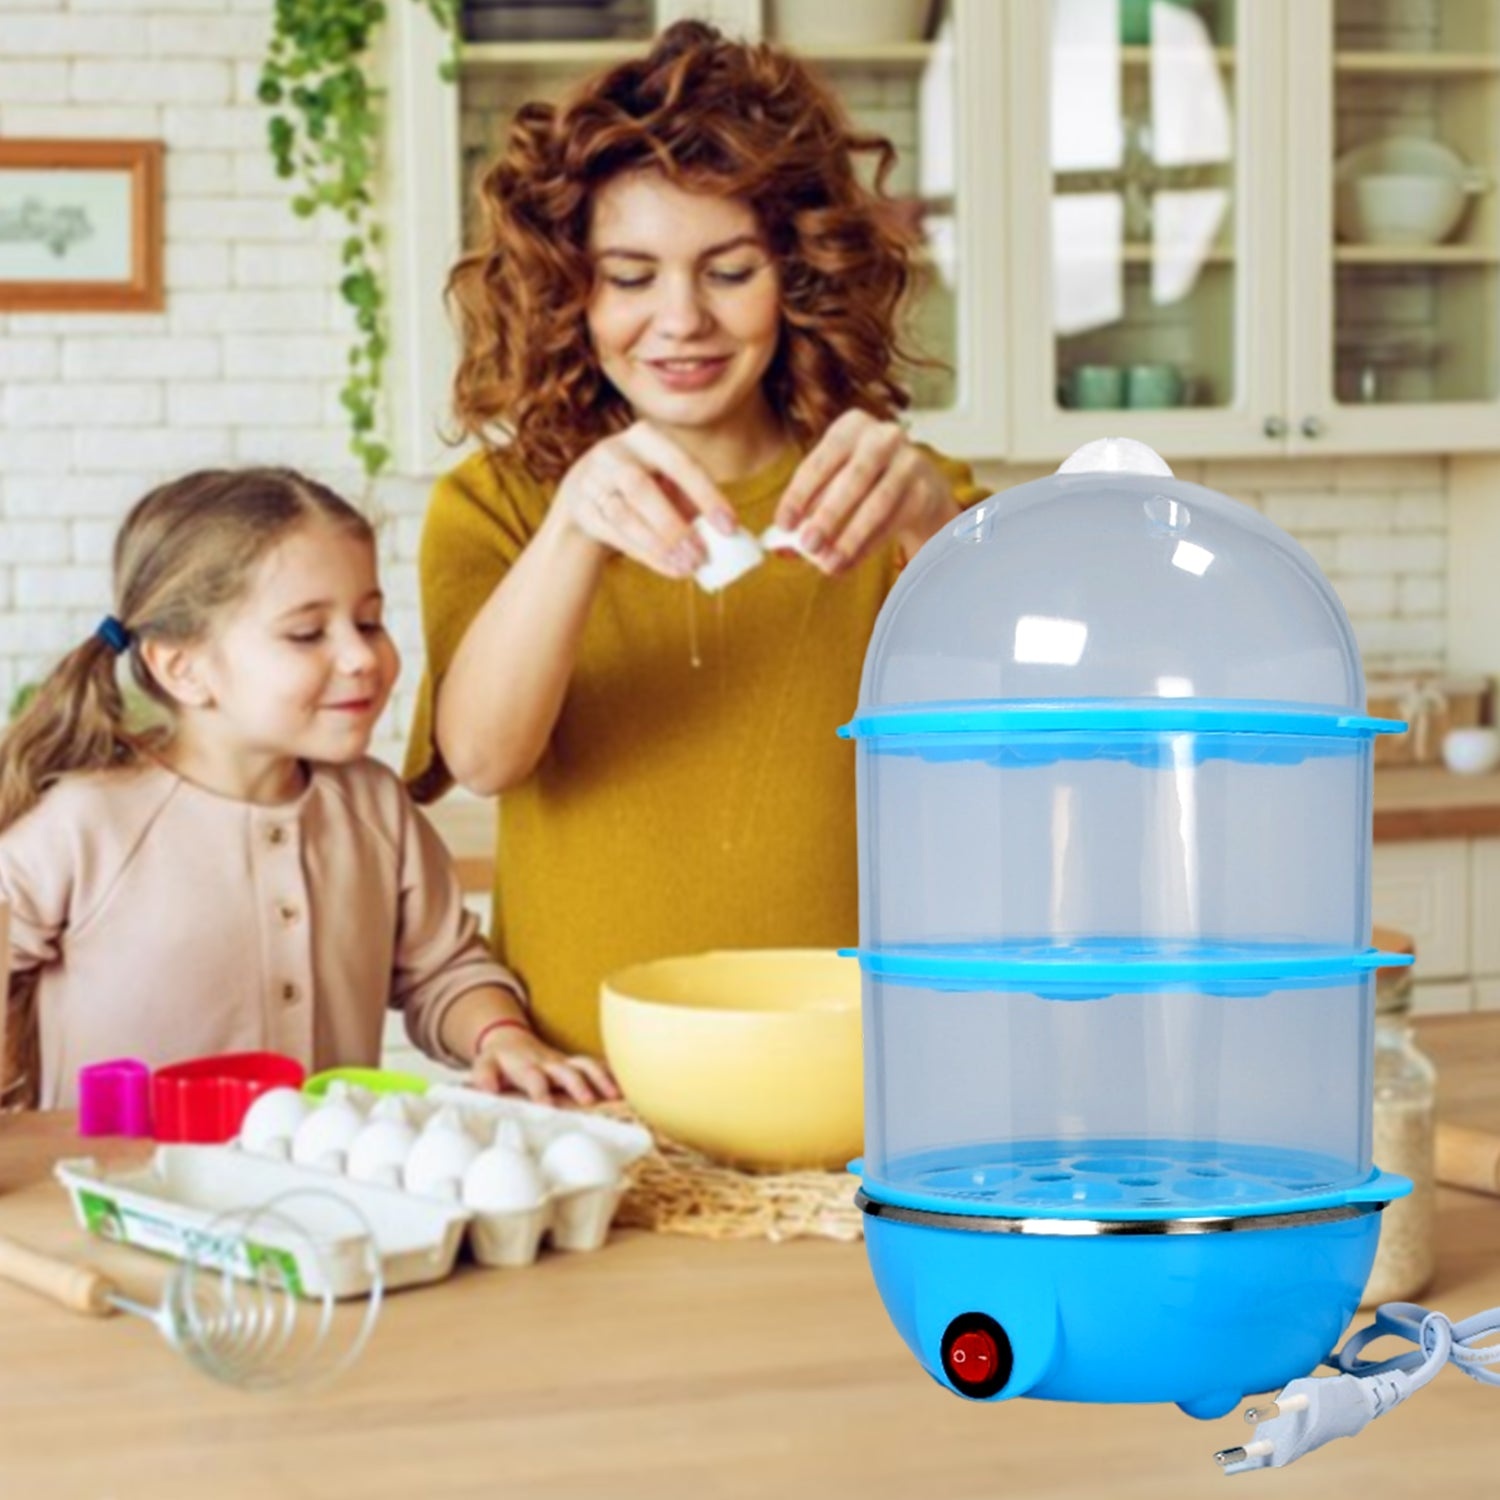
Egg Boiler / Poacher / Cooker / Electric Steamer (3 Layer)
Egg Boiler / Poacher / Cooker / Electric Steamer (3 Layer) It is time to make your dream breakfast meal, for every meal. Make perfectly fluffy eggs each and every time you want. The Electric Egg Cooker cooks more eggs faster and more efficiently than boiling water. No need to wait for the eggs to cool to move them after cooking. With the tray lifting tool, you can have your breakfast with hot, freshly cooked eggs. Moving hot eggs has never been this easy. Egg Cooker for your Kitchen It boils the eggs in the steam generated by the heater contained in the cooker. The crystal clear top cover allows you to check whether the eggs are cooked or not, without opening the lid. This egg boiler can cook up to eggs simultaneously. Can Also be Used as a Steamer This egg cooker can also double up as a steamer when you do not want to boil eggs. You can use the cooker to steam vegetables or dumplings of your choice for a healthy meal. It can also be used to steam idles and other such dishes of your choice. How to Poach Eggs Poaching has never been so easy! Place egg cooker on a clean, dry surface Remove lid and cooking tray Fill a measuring cup to the omelette/poached indicator line with colour water. Pour cold water into heating plate. Use butter or use non-stick spray on poaching tray Break 1 egg into each section (This step is essential) Place cooking tray on base and place poaching tray on top of cooking tray Place lid on top of unit and plug in to wall outlet. Press power to star the cooking process. Features Cook up to hard, medium, or soft-boiled eggs without fat or oil Faster than boiling water Perfect, fluffy eggs every time Clear cover allows you to view eggs while cooking Measuring cup with firmness markings makes it easy to cook to desired hardness Piercing pin on the bottom of measuring cup prevents shells from cracking Power button with an indicator buzzer automatically shuts off when eggs are ready Removable egg tray lets you boil up to eggs at a time and cool the eggs under running water after cooking Separate poaching tray for easy poached eggs Separate egg tray for quick, easy and fluffy omelets
Brand: BULKIWALA
Category: Home & Garden > Kitchen & Dining > Kitchen Appliances > Food Cookers & Steamers > Egg Cookers